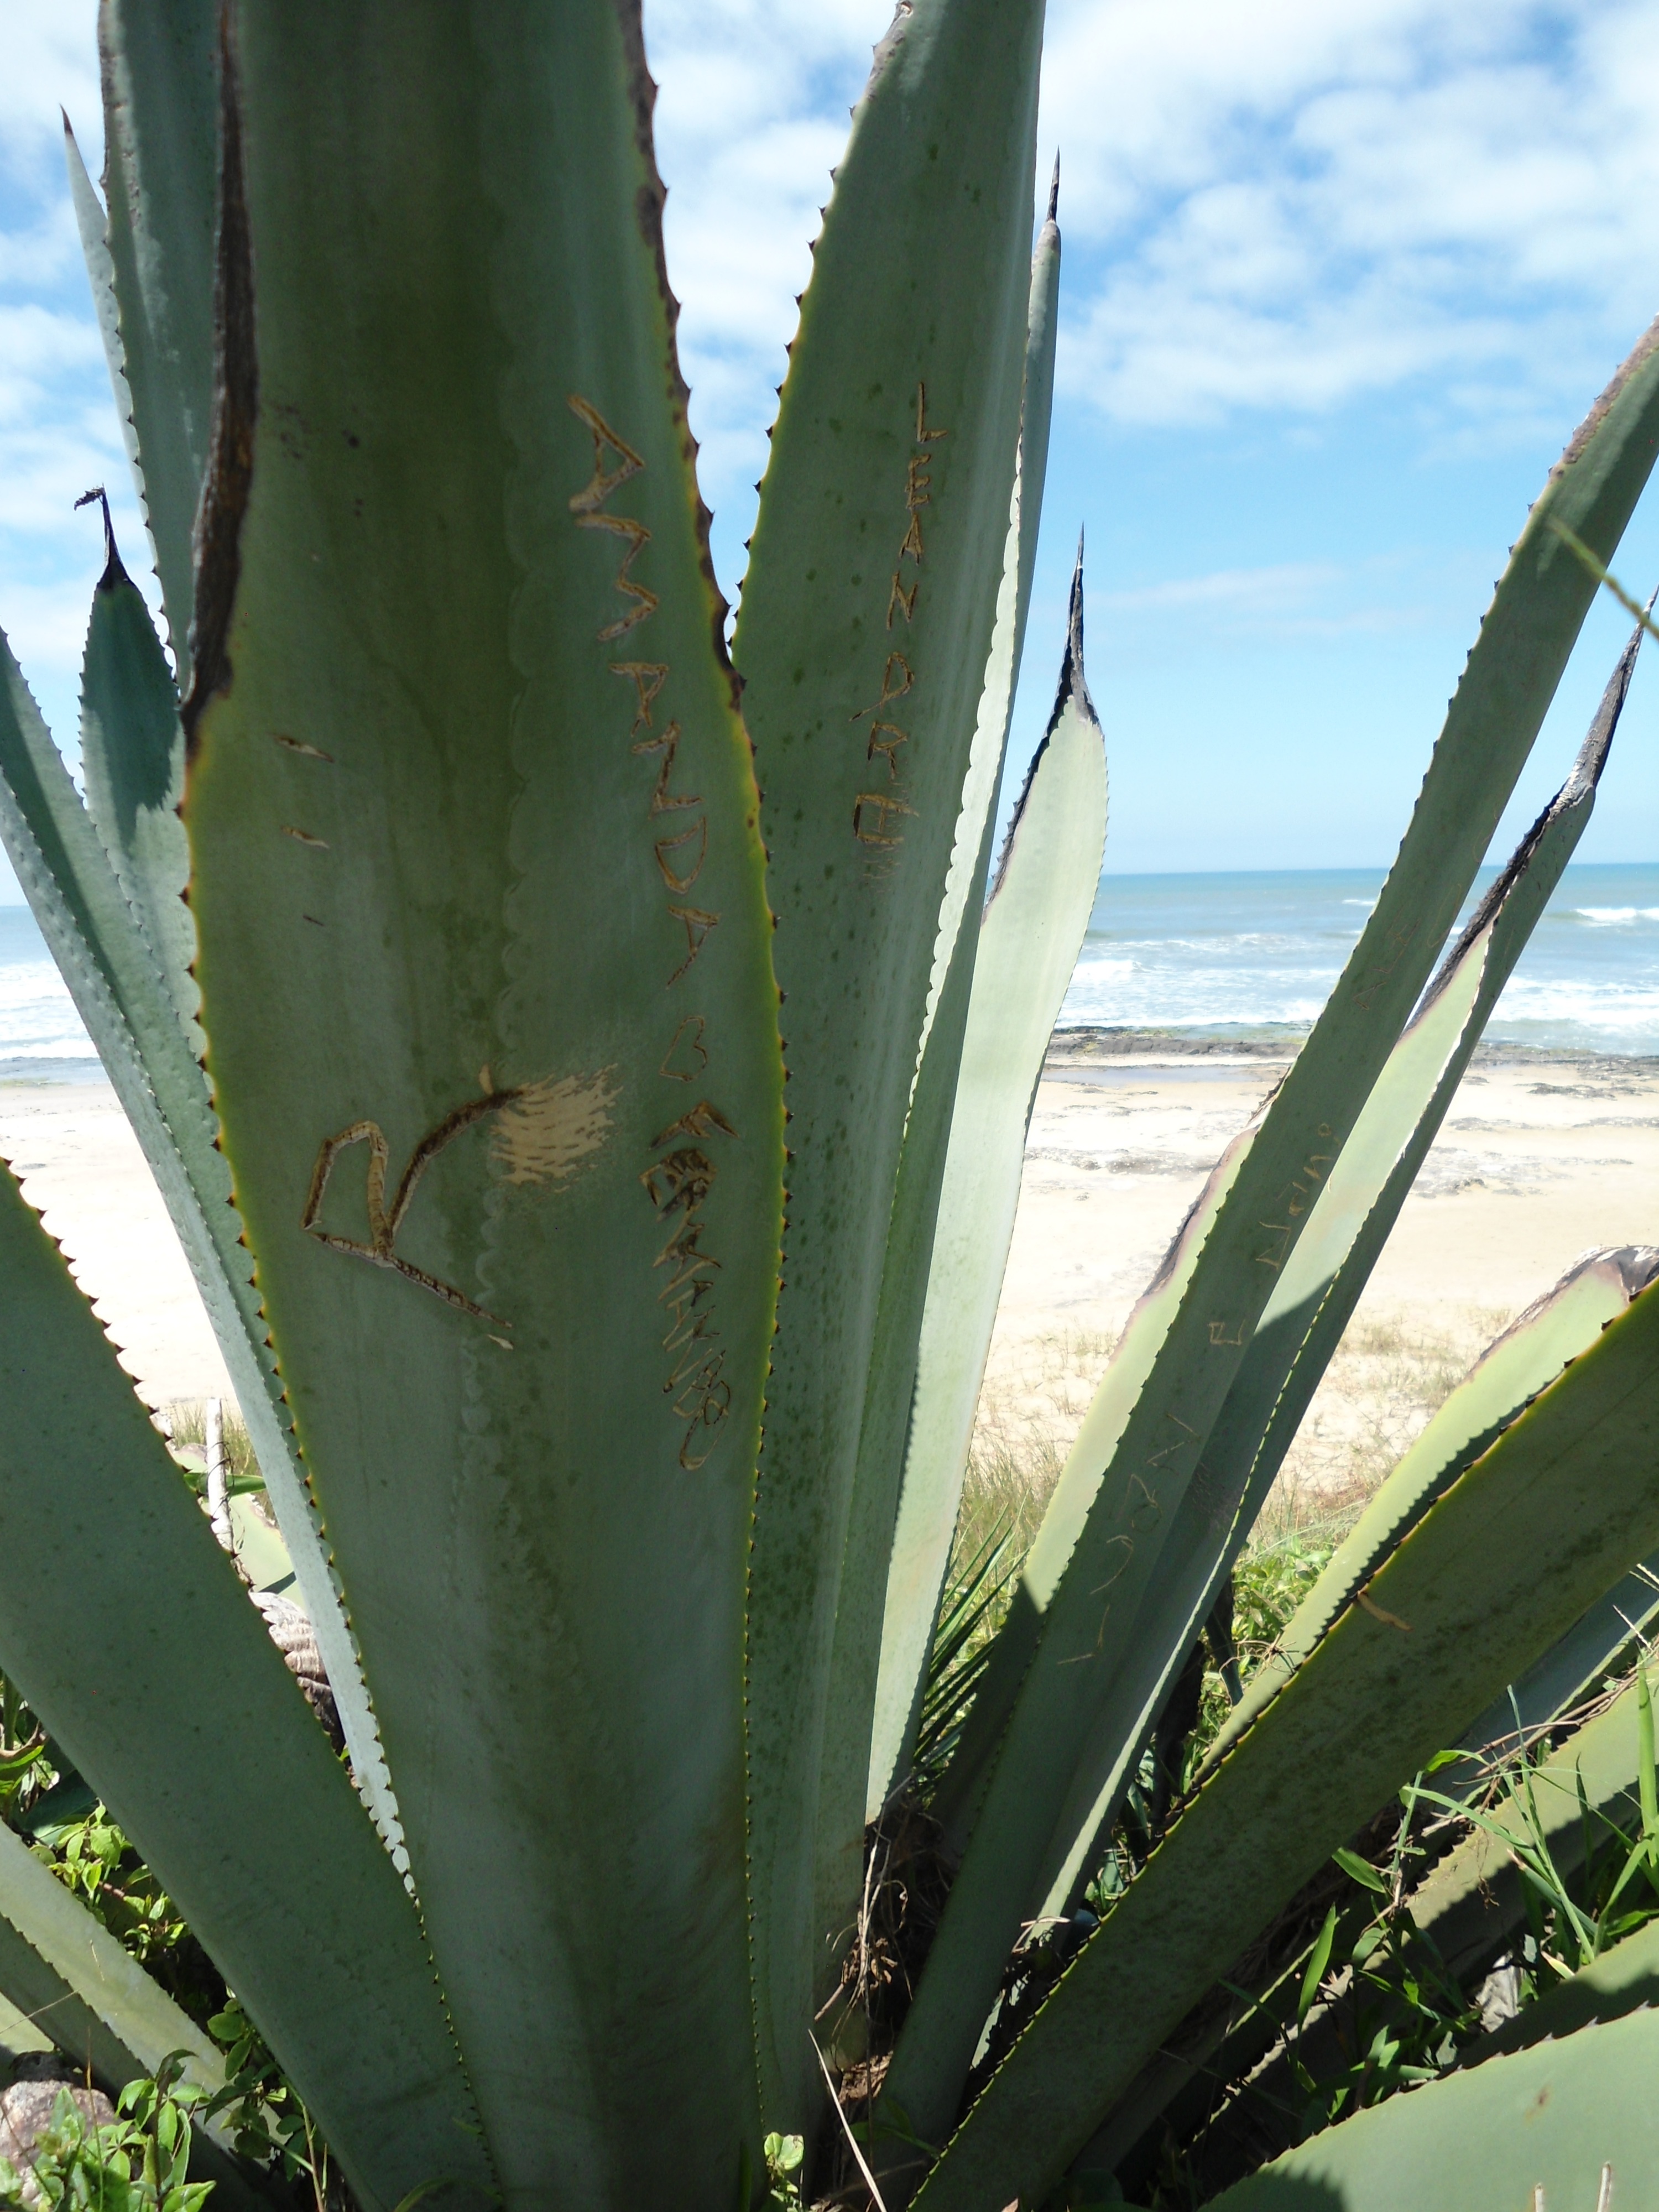
beach, landscape, nature, plant, sky, flower, urban, summer, botany, flora, clouds, vegetation, aloe, mar, scratched, brazil, agave, intervention, natural beauty, beira mar, salt water, xanthorrhoeaceae, flowering plant, rio grande do sul, plant stem, land plant, agave azul, beach towers